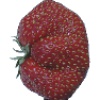
Label: Strawberry Wedge 1